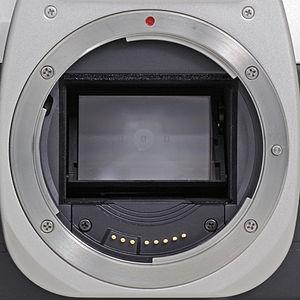
Le Canon EOS 50 est une classe d'appareils photo argentique de la marque Canon, commercialisée à partir de septembre 1995 sous les références 50E QD, 50E, 50E BLACK, 50 QD, 50, ELAN II E QD, ELAN II E, ELAN II QD, ELAN II, 55, 55 BLACK. Dans ces références, « E » indique que l'autofocus est piloté par l’œil, « QD » que le boitier et doté d'un dos dateur, « 50 » est la désignation pour l'Europe-Asie-Océanie, « ELAN » pour les Amériques et « 55 » pour le Japon.